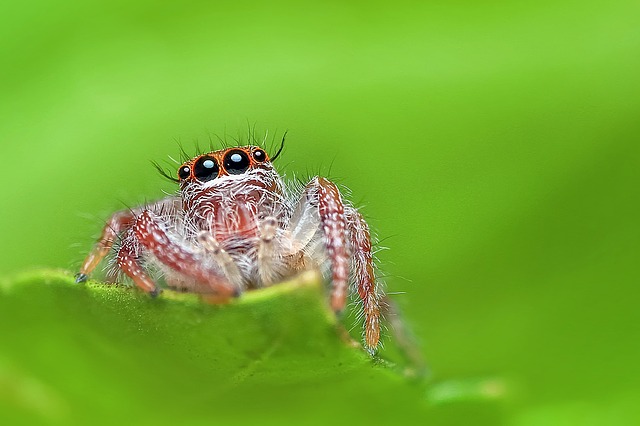
Label: ragno